Hawley, Massachusetts

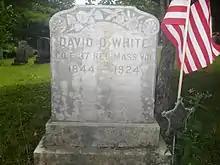
David Dunnels White's Tombstone, in Bozrah Cemetery, East Hawley, Massachusetts...Medal of Honor Nominee...Civil War

The nearest community college, Greenfield Community College, is located in Greenfield. The nearest state college is Massachusetts College of Liberal Arts in North Adams, and the nearest state university is the University of Massachusetts Amherst. The nearest private college is Williams College in Williamstown, with several others located southeast in the Northampton area.